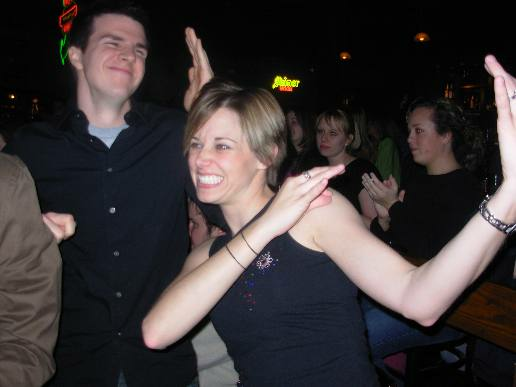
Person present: Yes